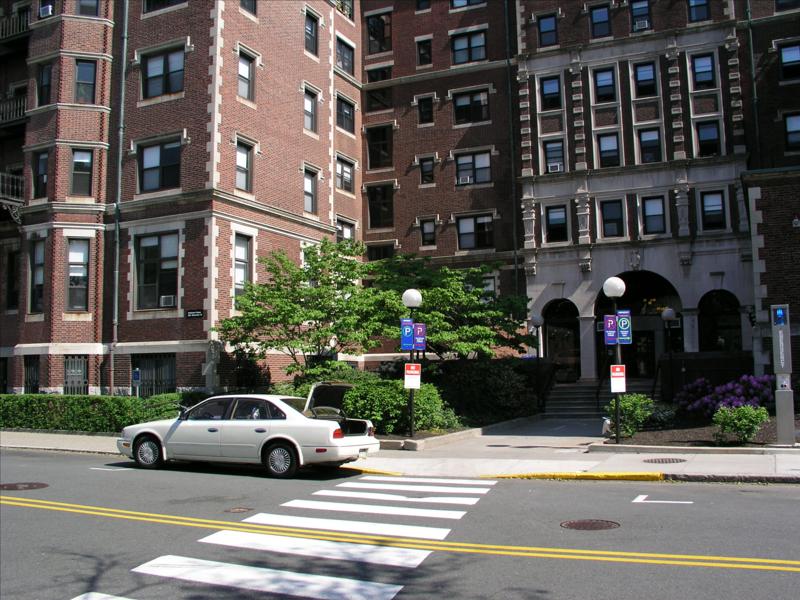
question: 停まっている車は何色ですか
answer: 白

question: 車はどんな状態ですか
answer: トランクが開いている

question: 街灯は何本ありますか
answer: 2本

question: 街灯には何がついていますか
answer: 標識

question: 画像にはビルは何棟写っていますか
answer: 3棟

question: 街灯のポーチはどんな形ですか
answer: 丸い

question: 歩道を歩いている人はいますか
answer: いない

question: 天気は晴れですか雨ですか
answer: 晴れ